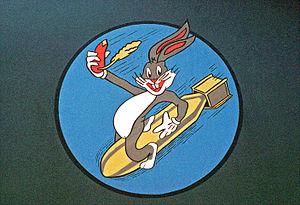
Bugs Bunny est un personnage américain de dessin animé, créé officiellement en 1940 dans les studios de la société Leon Schlesinger Productions. Bugs est un lièvre ou un lapin gris anthropomorphe, connu pour son caractère farceur et surtout pour sa phrase fétiche « Euh... Quoi d'neuf, docteur ? ». C'est le chef de file des personnages des Looney Tunes. Il est classé neuvième personnalité la plus représentée en cinématographie dans le monde, et personnage de cartoon qui est apparu le plus souvent dans les films et dessins animés, notamment durant l'âge d'or de l'animation américaine, dans les courts-métrages des séries Looney Tunes et Merrie Melodies.
Cet article contient une liste de lapins et lièvres de fiction.